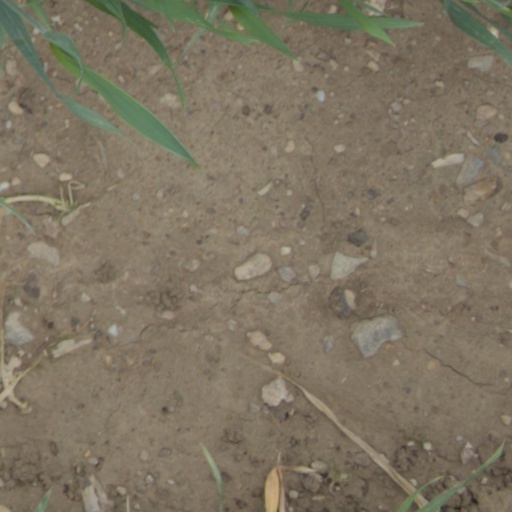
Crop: wheat